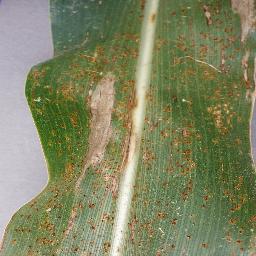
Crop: corn
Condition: (maize)_northern_blight